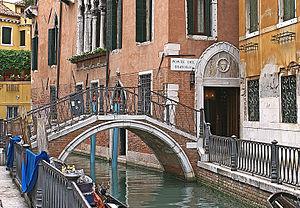
Ponte del Diavolo, Venise, sur le rio di San Provolo. Italiano: Ponte del Diavolo, Venezia.
Le centre historique de Venise comprend 121 îles liés par 435 ponts. Cette liste reprend les noms vénitiens des principaux ponts de Venise par sestiere ou île.
Le rio di San Provolo, parfois appelé rio dell'Osmarin est un canal de Venise dans le sestiere de Castello.